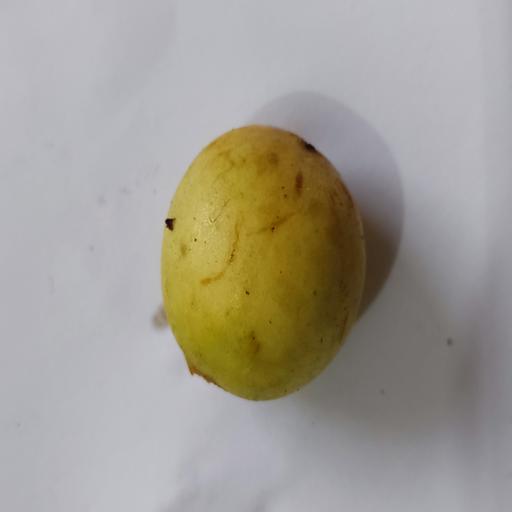
Crop type: Burmese Grape